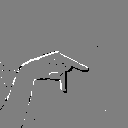
ASL letter: p